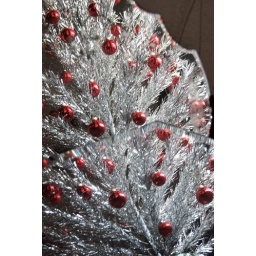
Reflection of our aluminum Christmas tree in two vintage mirrors propped against the wall at floor level.